Mutual Defense Treaty (United States–Philippines)

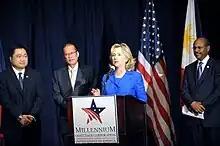
Secretary of State Hillary Clinton featured with Philippine President Benigno Aquino (left) taken while Secretary Clinton was speaking during her two-day visit to the Philippines as a part of President Obama's "Partnership for Growth" agreement which coincided with the 60th anniversary of the two nations Mutual Defense Treaty, November 17, 2011.

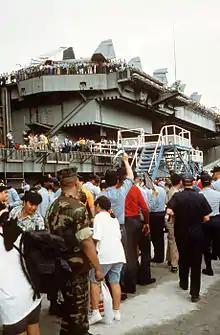
Evacuees board the

After the Soviet Union dissolved and communism declined in the 1990s, bilateral support for the treaty has varied, especially in the Philippines. Generally, the Philippine government has remained supportive of the treaty since its inception, often coming to rely on the US for its defenses as it has done since World War II. This was made apparent during the Cold War by the numerous active US military bases in the Philippines. The most controversial of these bases is Clark Air Base outside of metro Angeles City, and the US Naval Base Subic Bay. The bases were garrisoned for nearly 40 years after the end of World War II until the early 1990s. In 1991, anti-US sentiment in the Philippines forced the Philippine Senate to reject a new base agreement treaty that subsequently forced all US forces to be removed from the Philippines. However, with the rise of global terrorism with the 9/11 attacks and the subsequent economic rise and militant expansion of China, the US strengthened its ties to the Philippines and its other Asian allies.